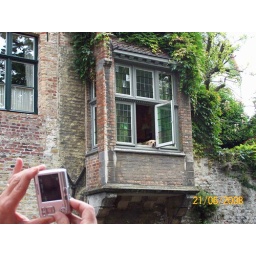
This is Fidel, possibly the most photographed dog in the world. He sits there by the window watching the world go by